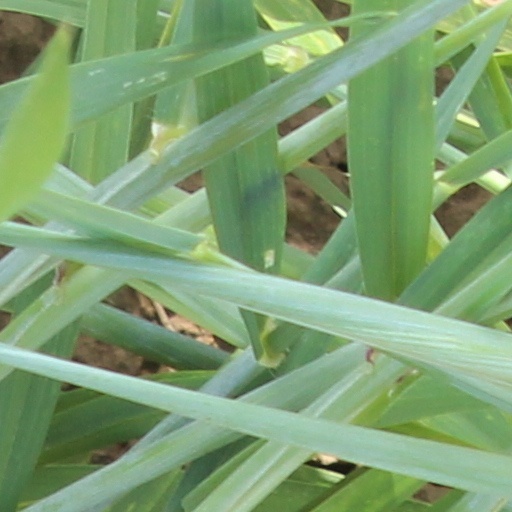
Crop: wheat